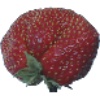
Label: Strawberry Wedge 1